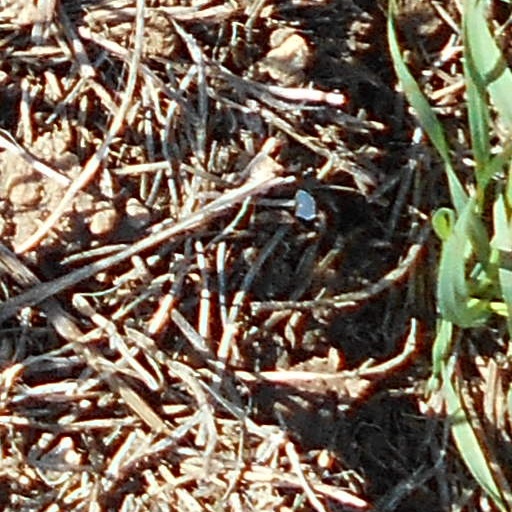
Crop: wheat